Phil Austin

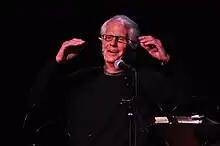

Philip Baine Austin (April 6, 1941 – June 18, 2015) was an American comedian and writer, best known as a member of the Firesign Theatre.